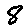
Label: 8